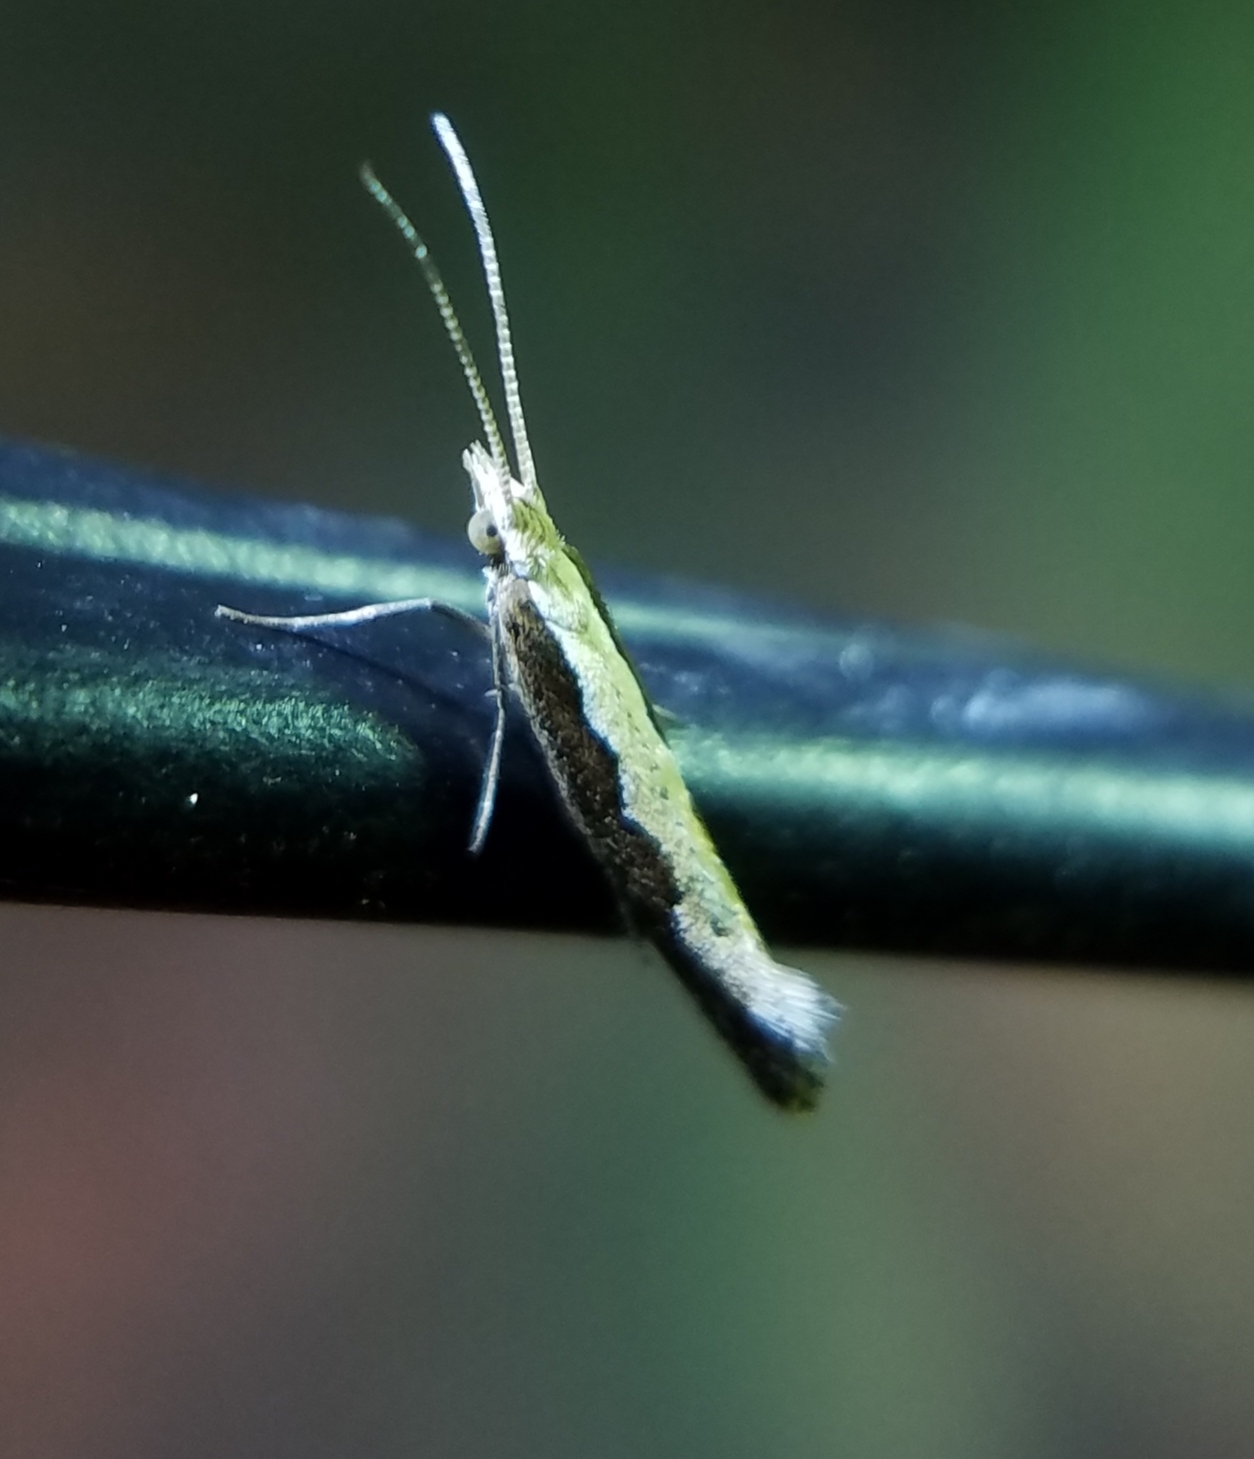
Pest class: diamondback_moth